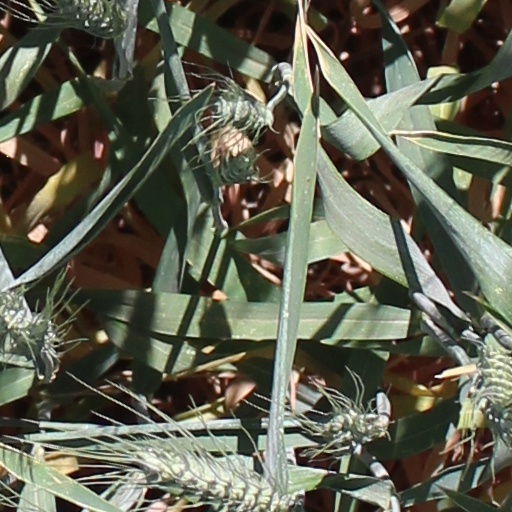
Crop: wheat